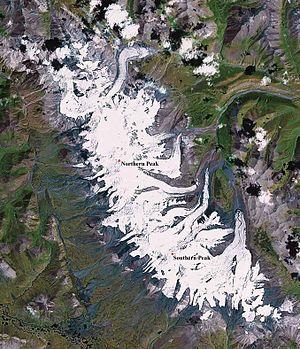
L'Amnye Machen est l'un des sommets les plus élevés du massif montagneux appelé Amnye Machen Shan. Ce massif, entouré par une grande boucle du cours supérieur du fleuve Jaune, est situé dans la région sud-est de l'ancienne province tibétaine de l'Amdo, aujourd'hui district de Maqên placée sous la juridiction de la Préfecture autonome tibétaine de Golog dans la province chinoise du Qinghai. Il constitue l'extrémité orientale de la chaîne des monts Kunlun.